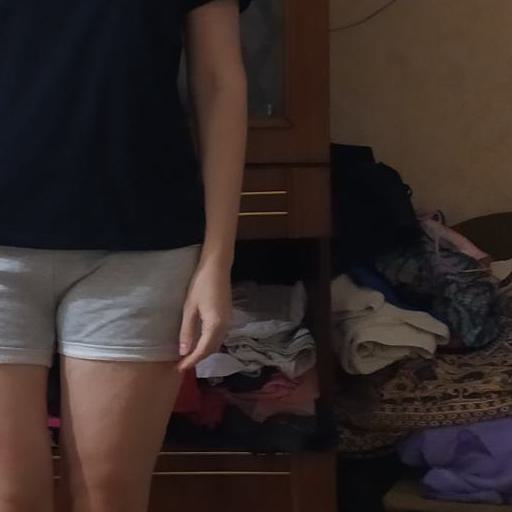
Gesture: no_gesture